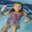
Label: girl